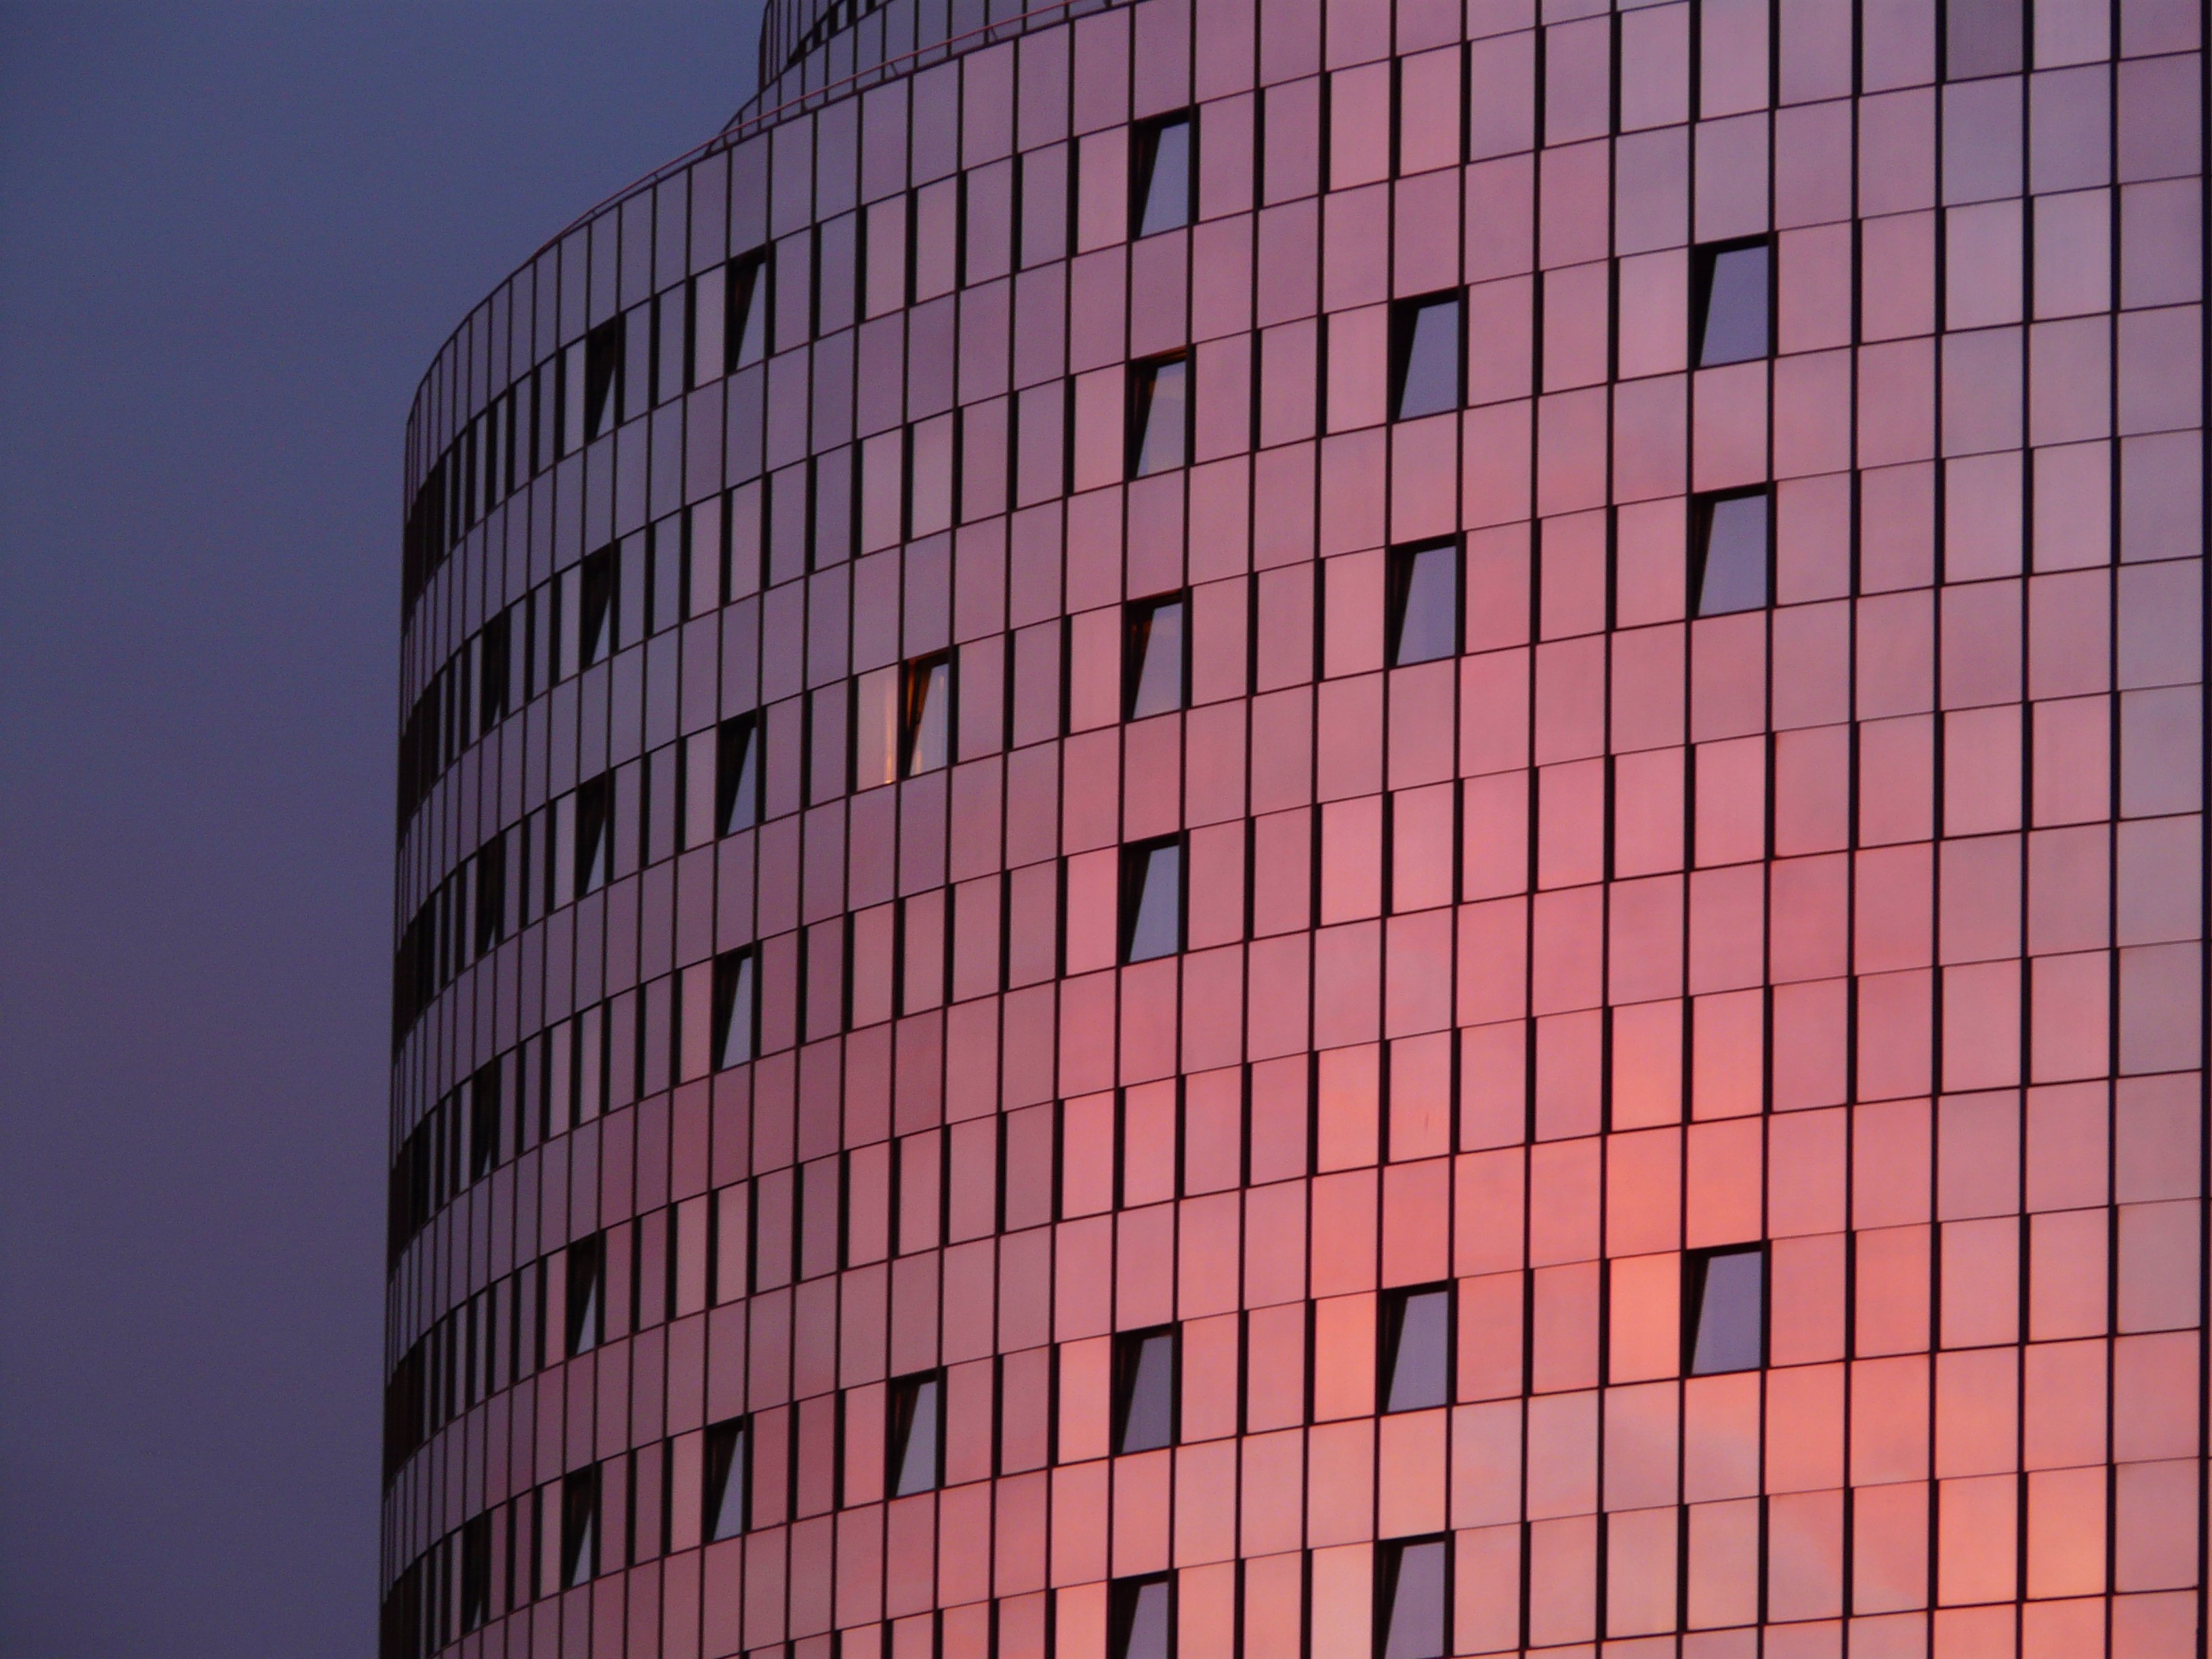
light, architecture, window, glass, building, home, skyscraper, line, reflection, facade, brick, tower block, hotel, symmetry, maritime, shape, mirroring, glass front